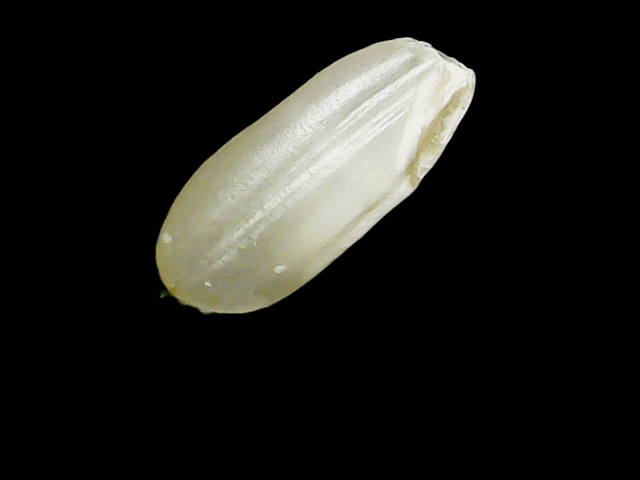
Rice variety: Binadhan8